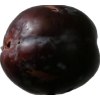
Label: plum